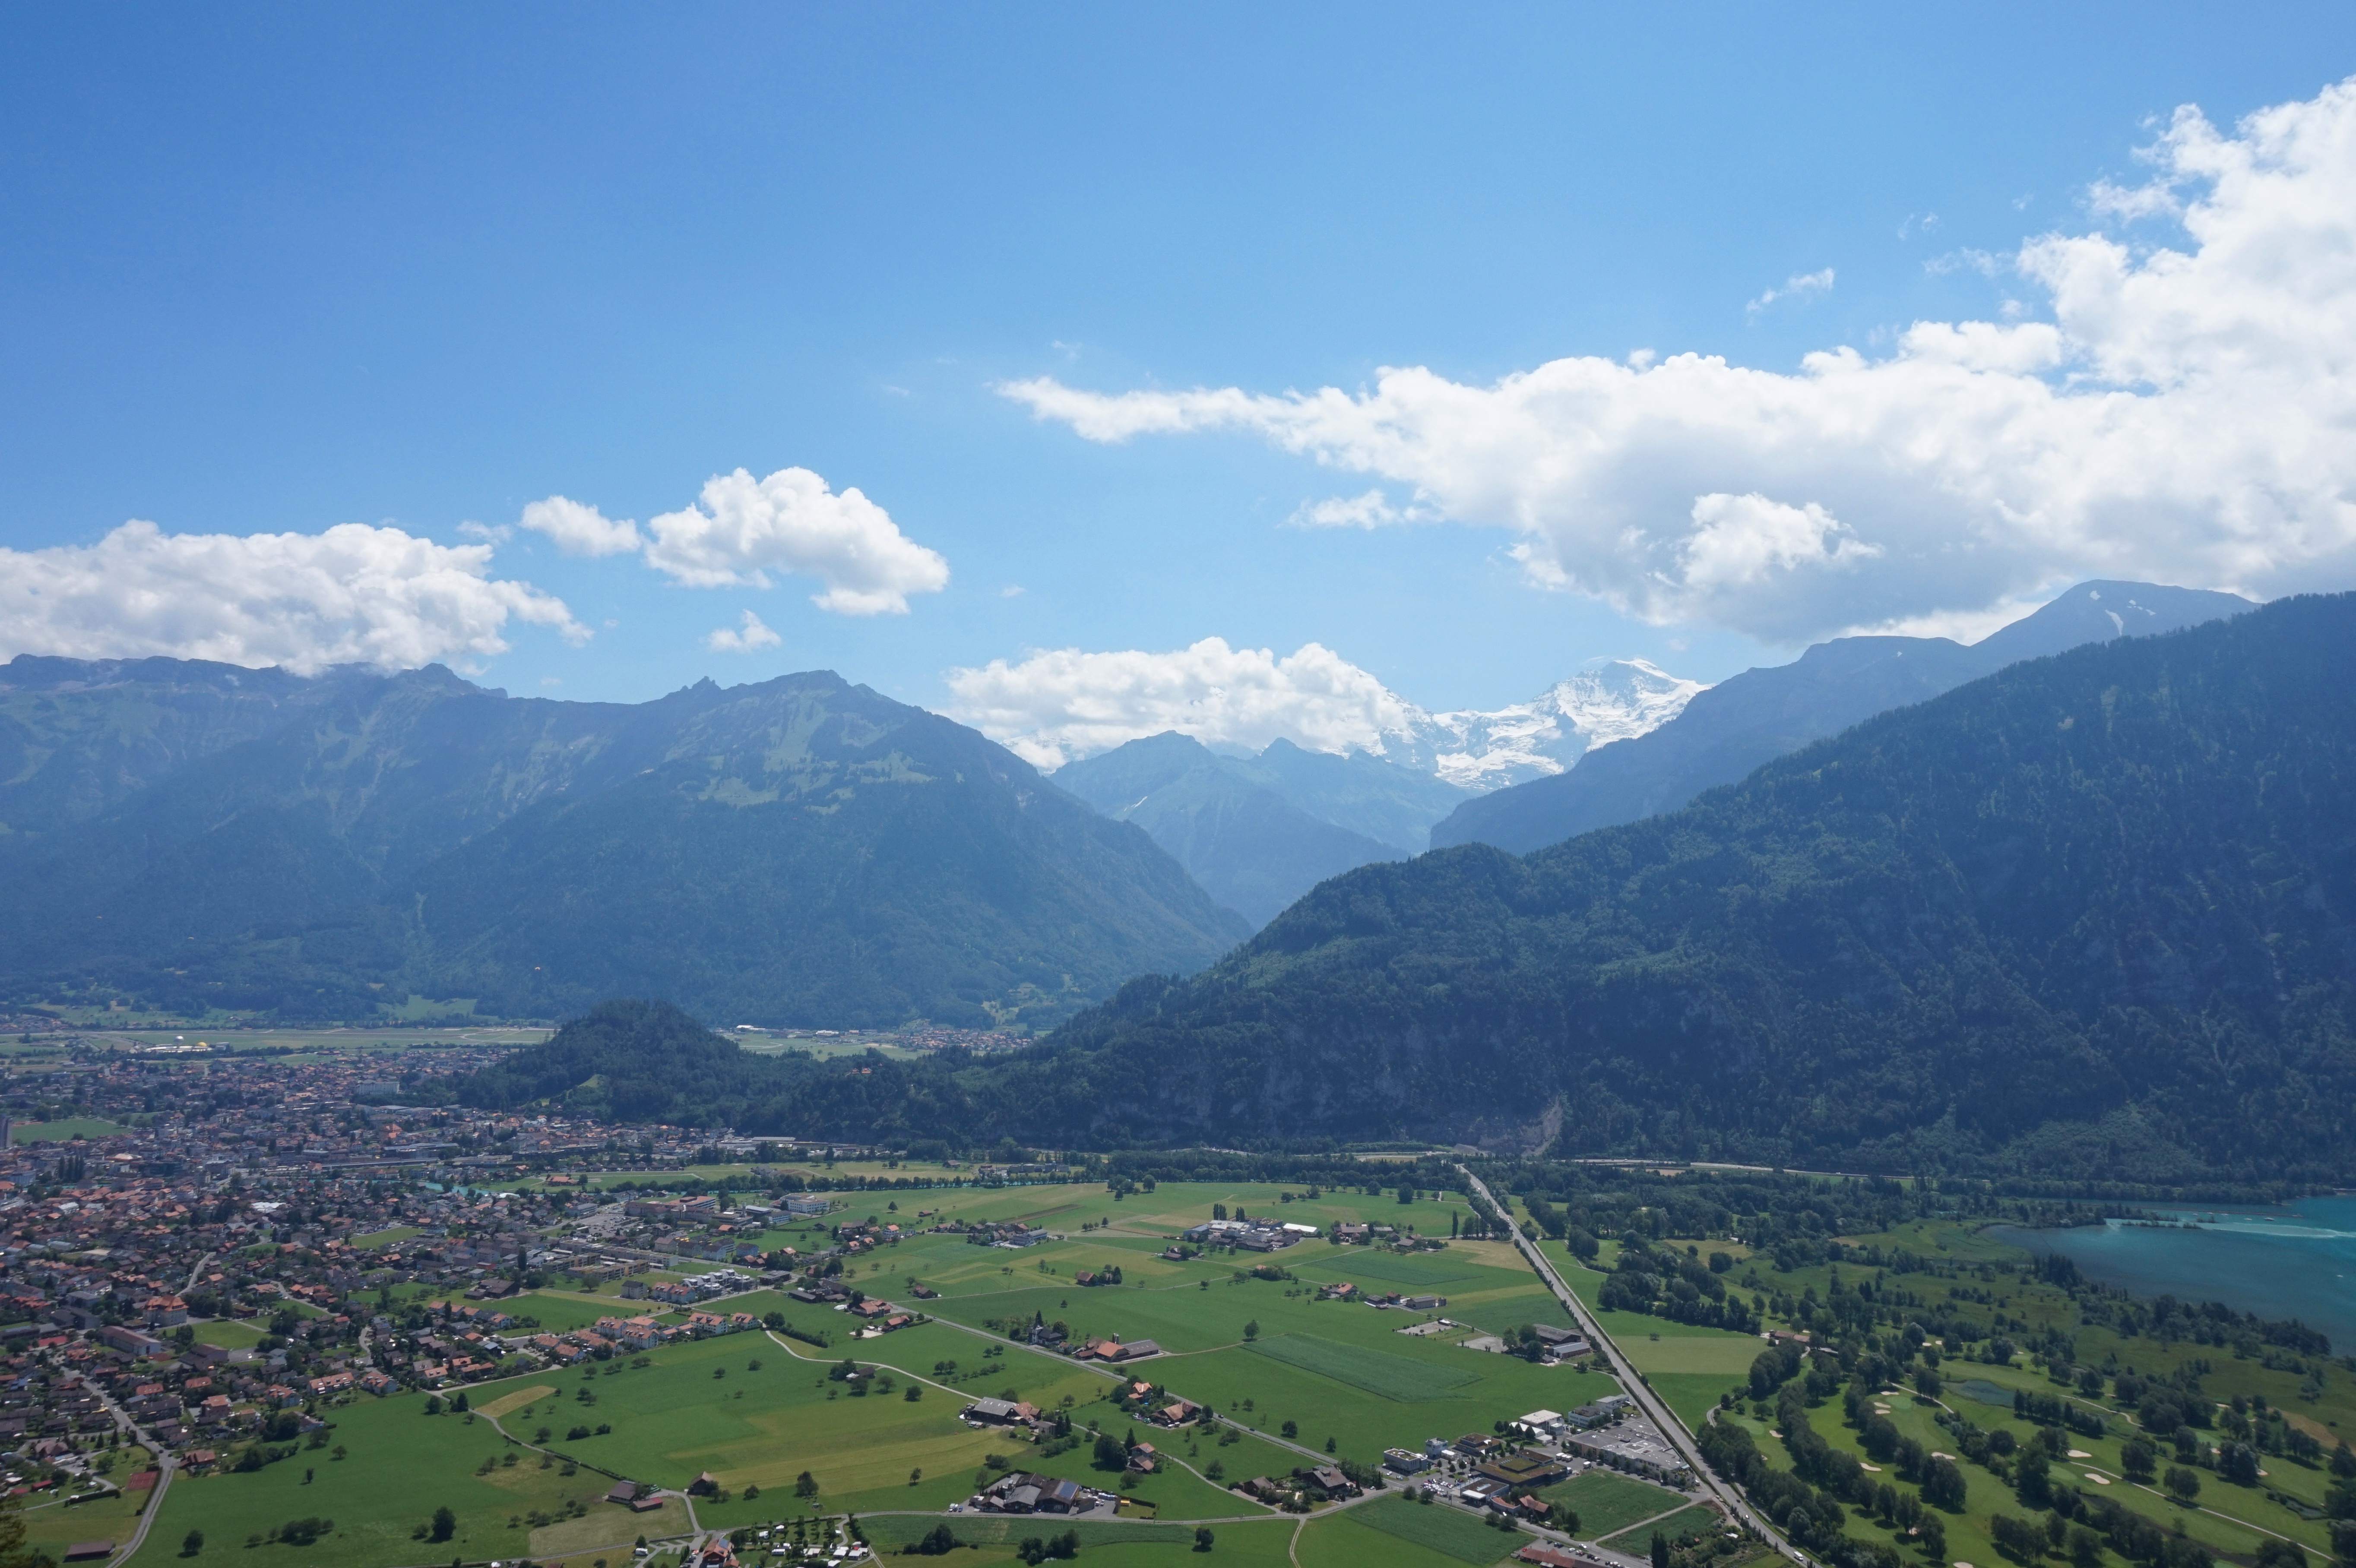
landscape, mountain, sky, meadow, hill, lake, city, valley, mountain range, summer, holiday, alpine, blue, highland, plain, mountains, alps, outlook, plateau, switzerland, virgin, fell, rural area, landform, aerial photography, mountain pass, interlaken, lake brienz, geographical feature, mountainous landforms